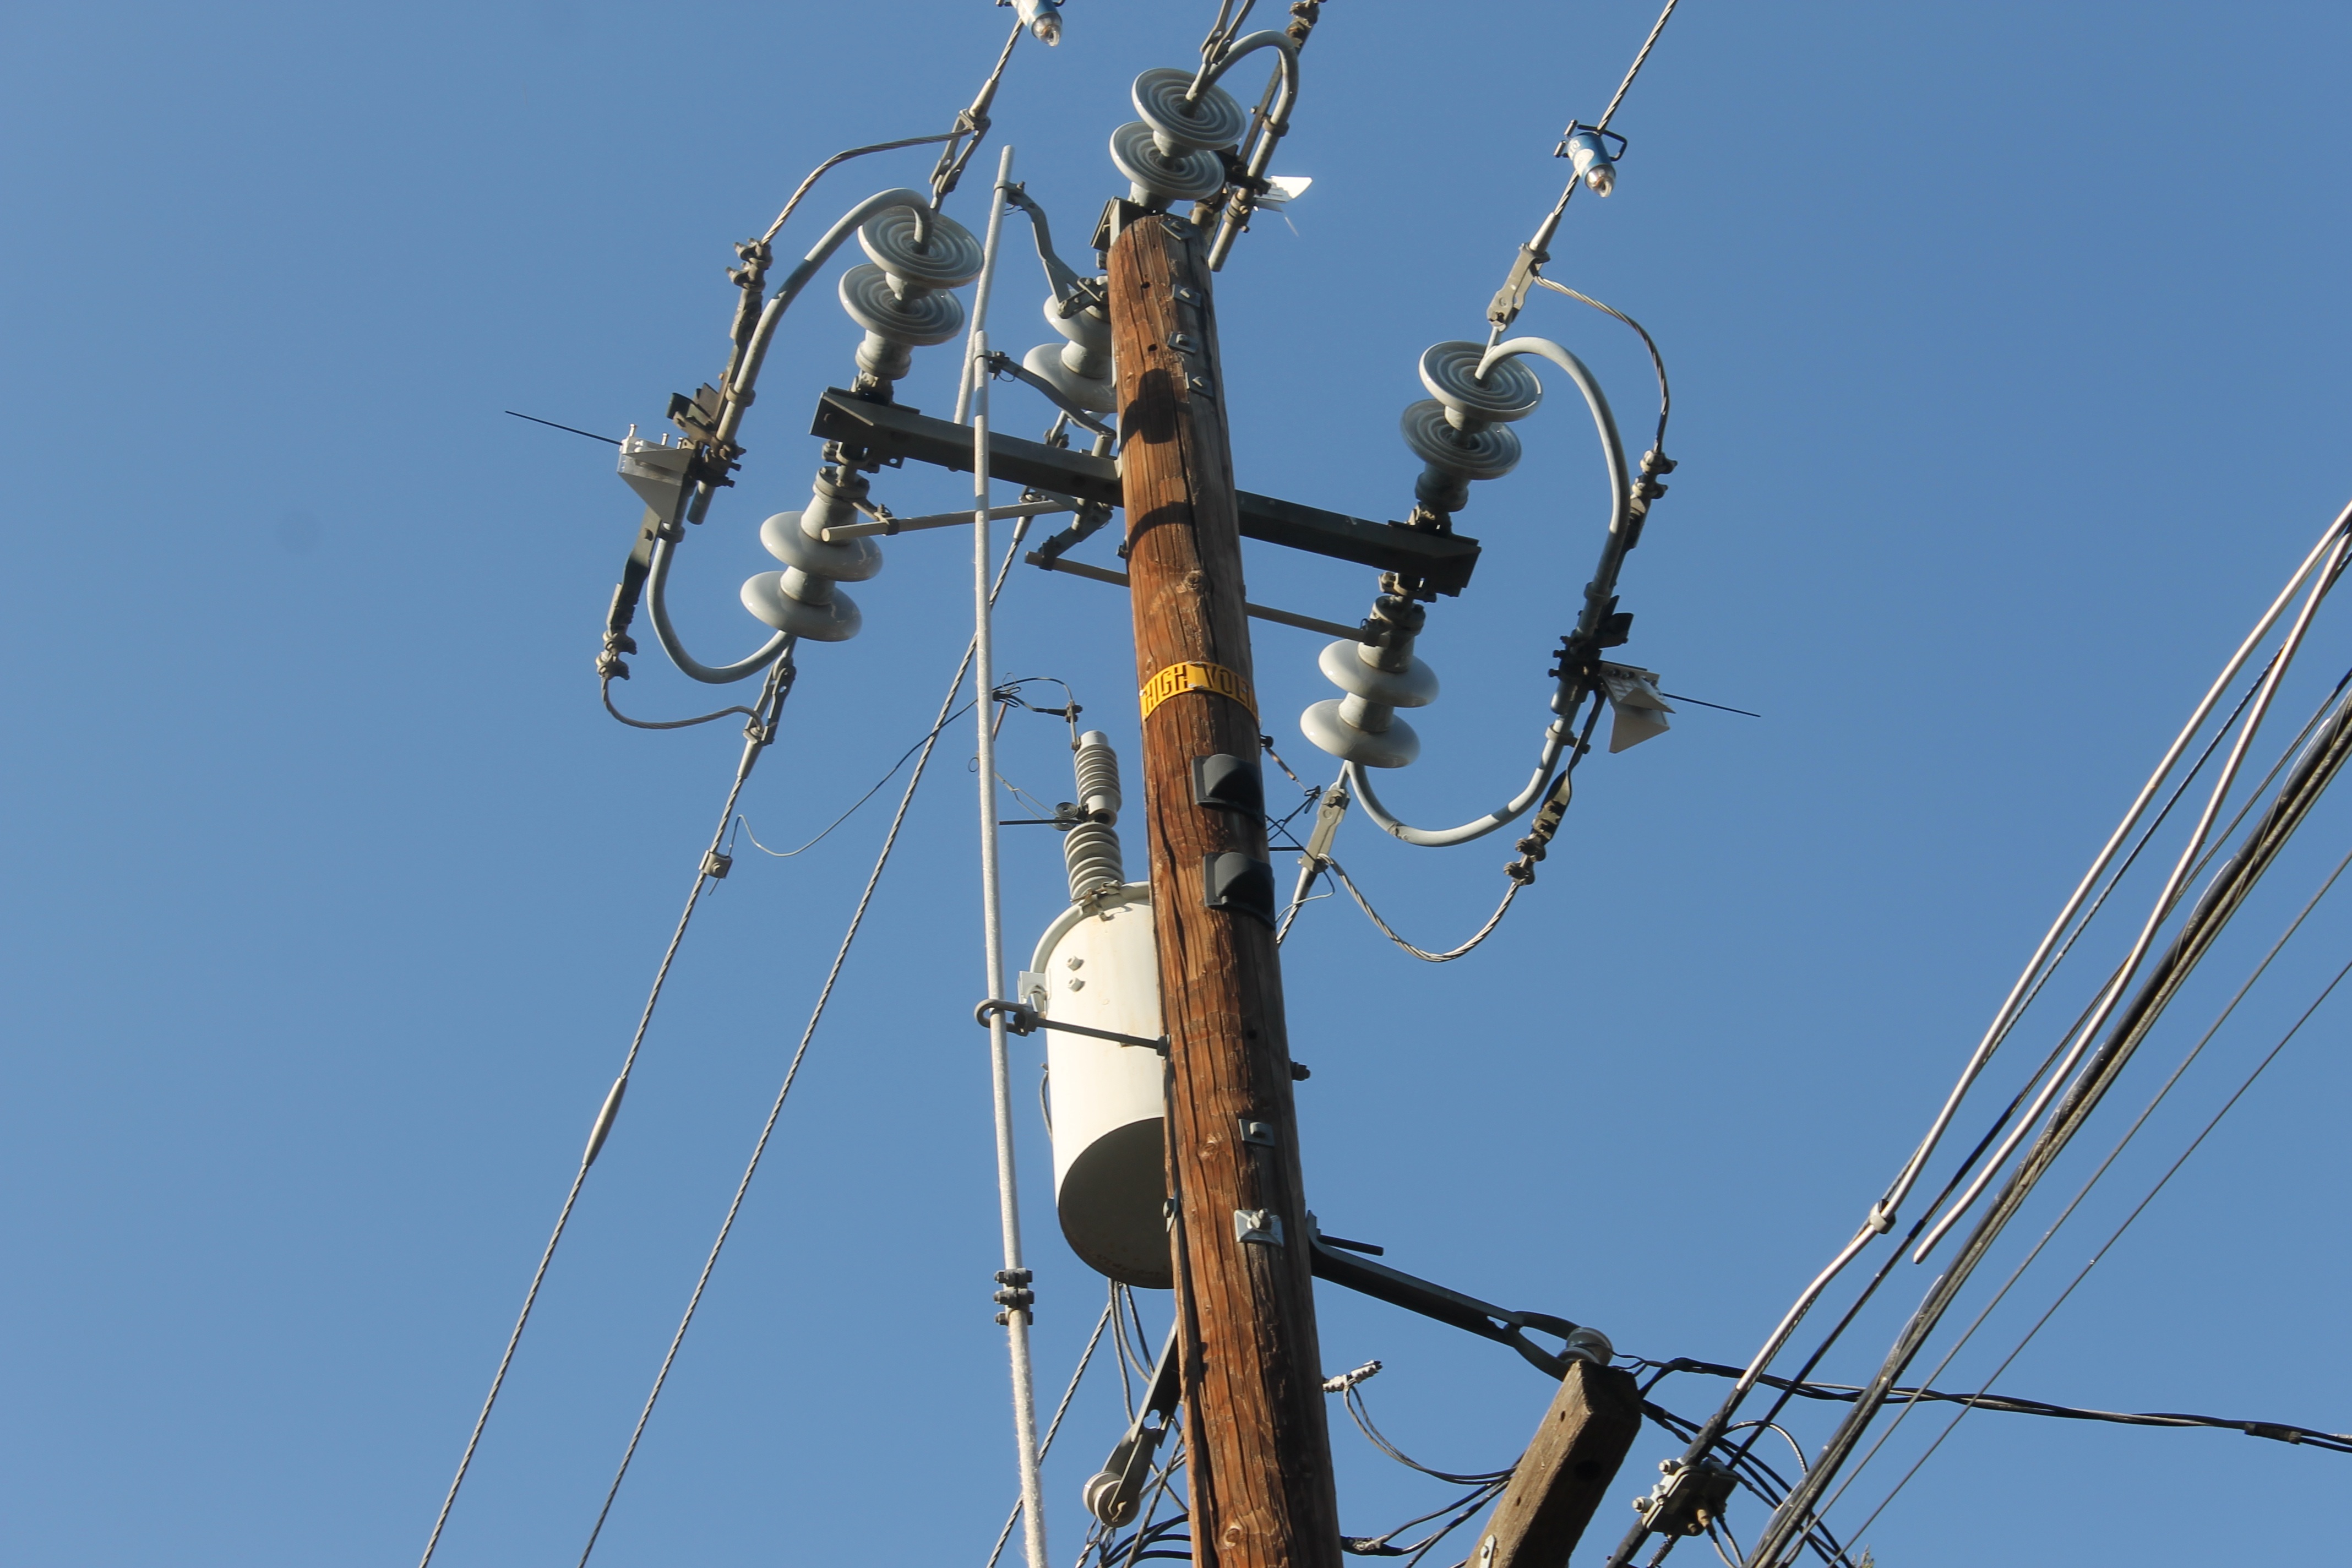
sky, technology, wind, antenna, pole, vehicle, tower, power line, mast, industrial, blue, industry, electricity, energy, power, transmission tower, transformer, outdoor structure, electrical supply, electronics accessory, overhead power line